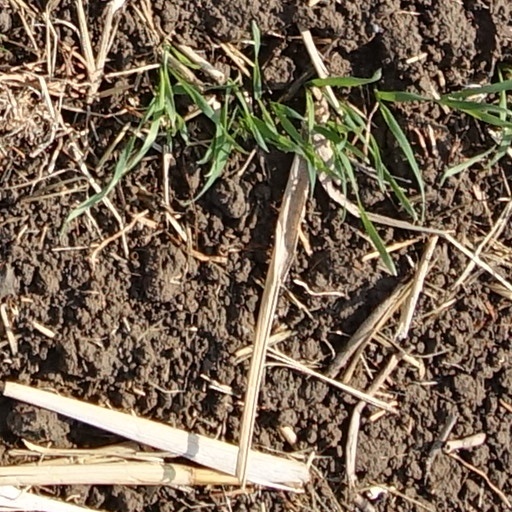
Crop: wheat